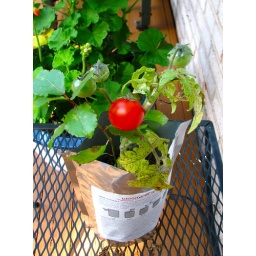
From a plant in a bag type thing. Surprised anything grew at all.